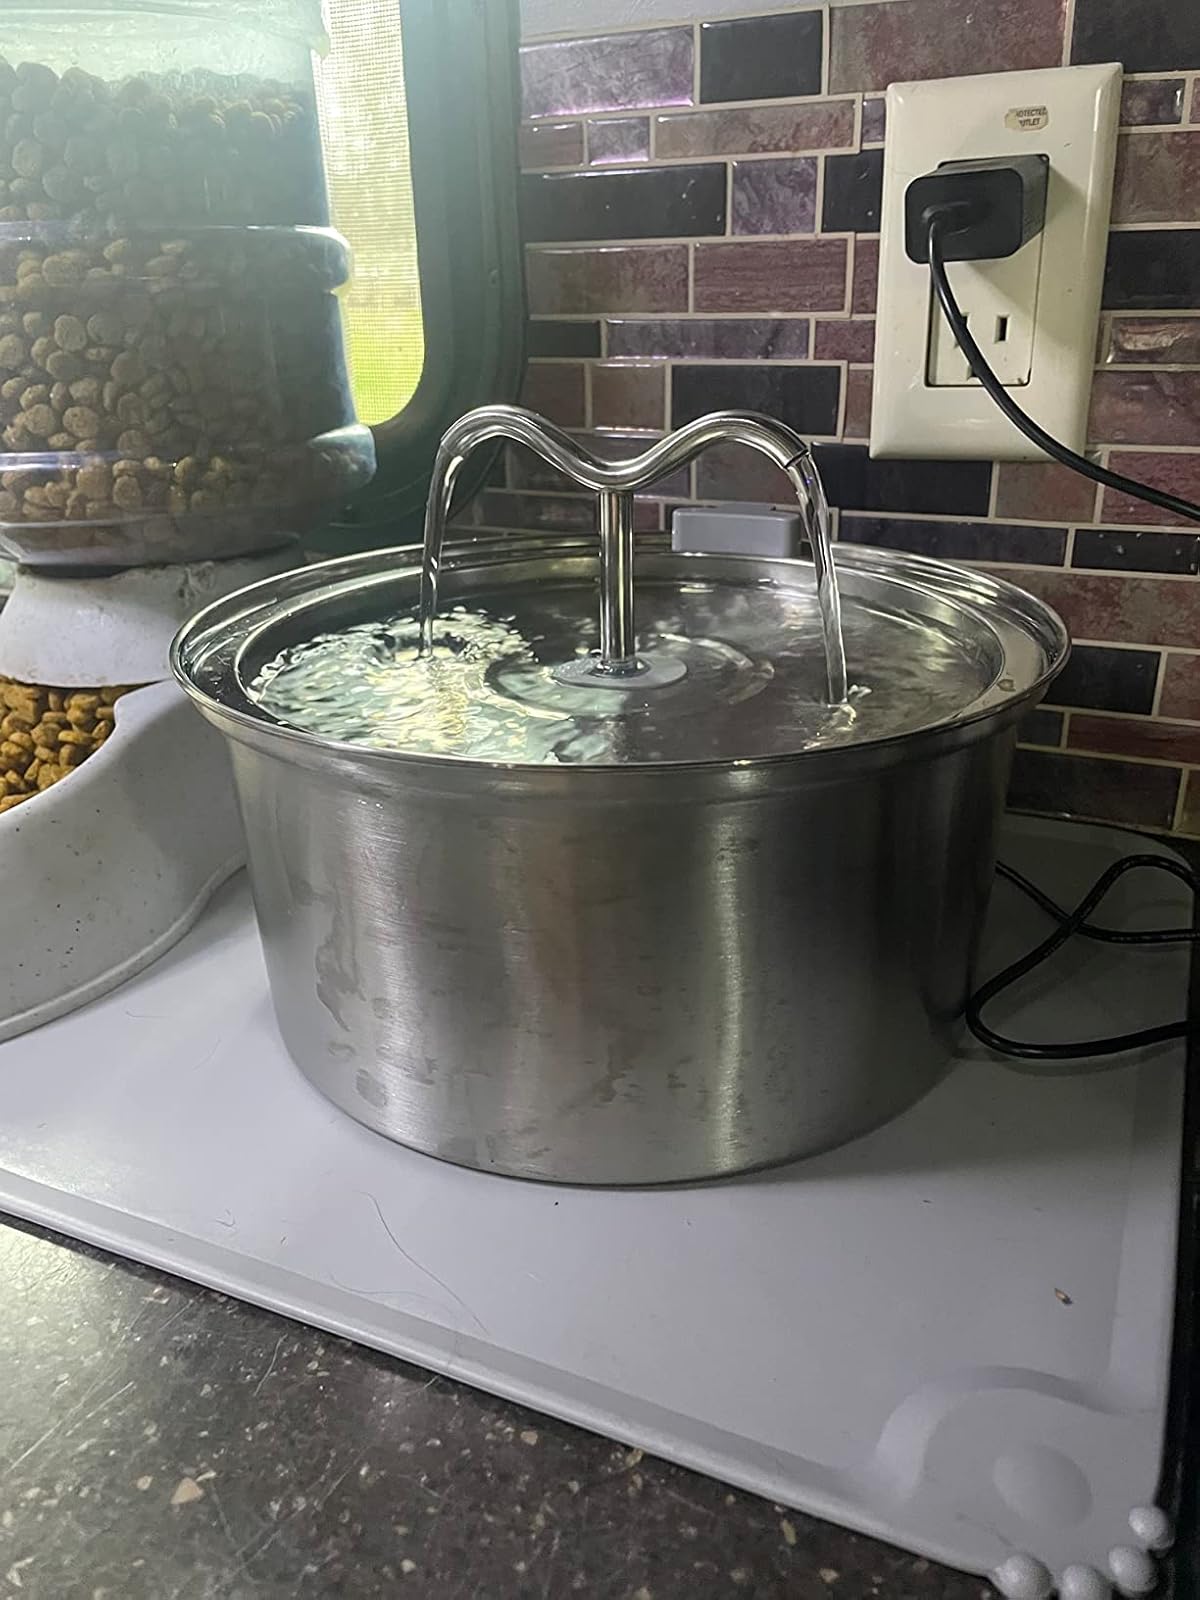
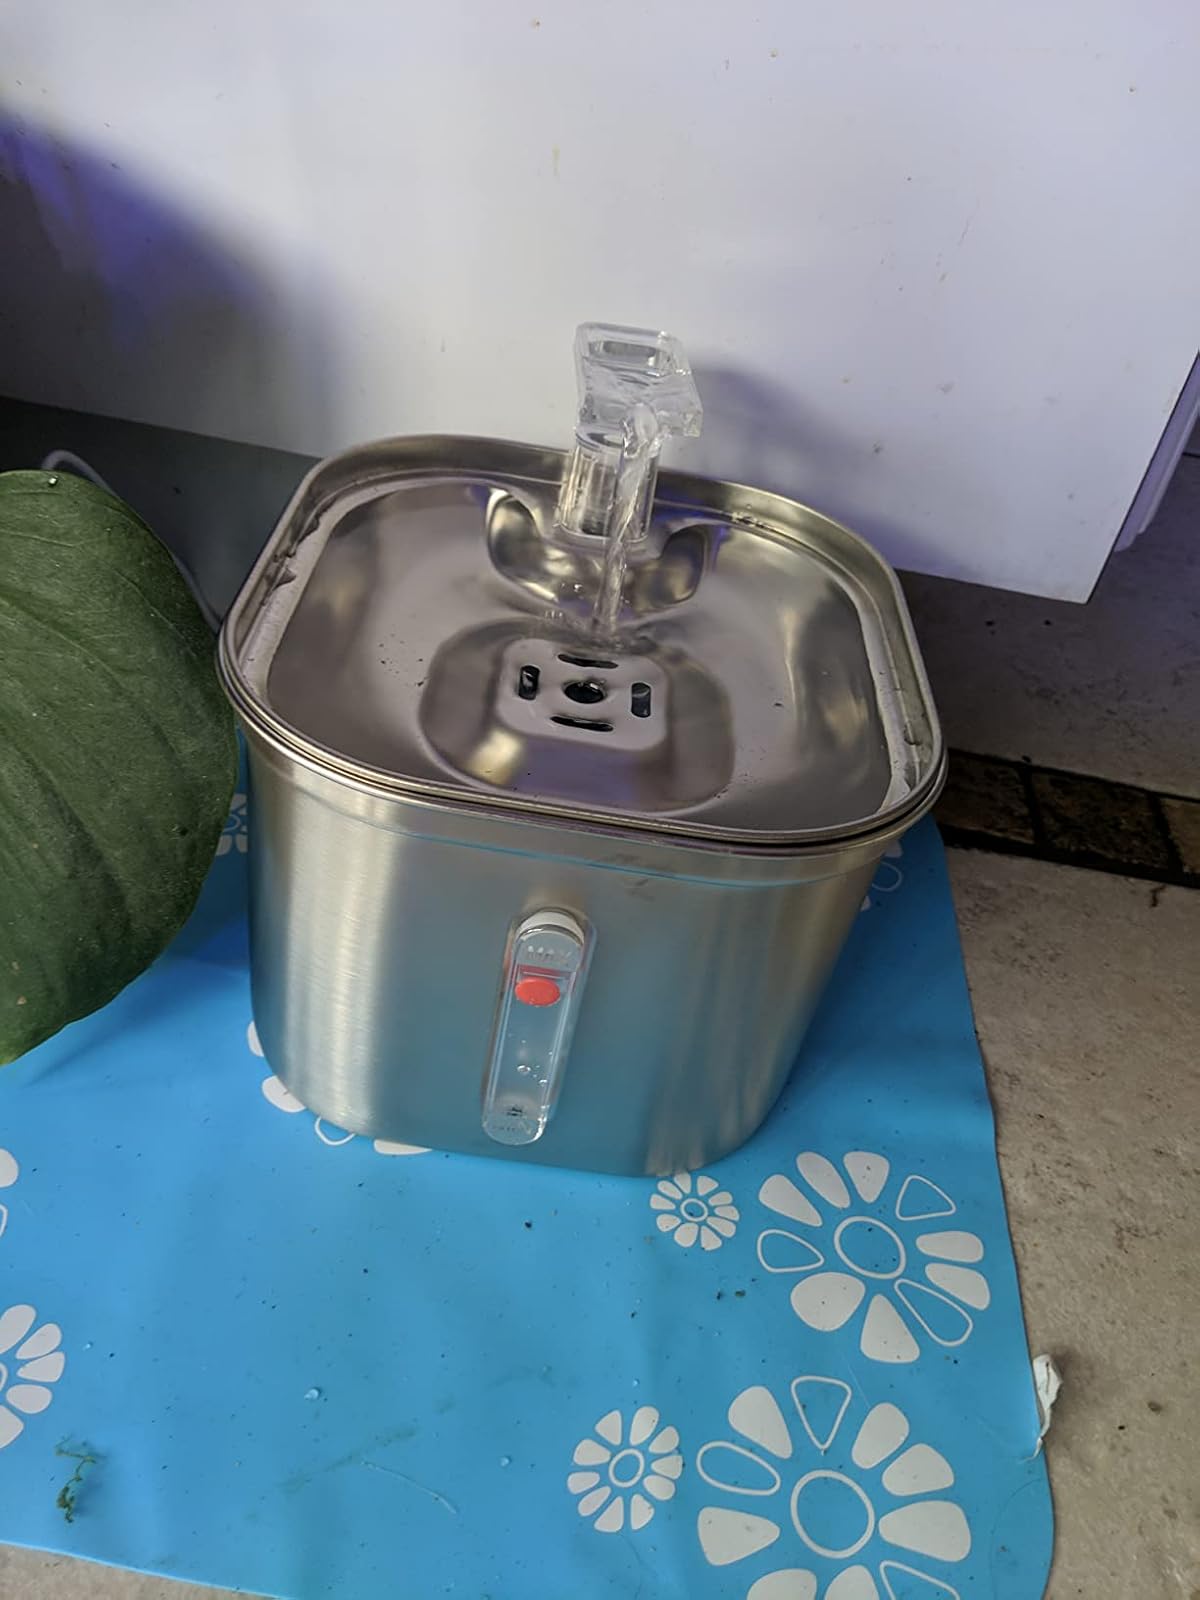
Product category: items_bowl
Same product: no